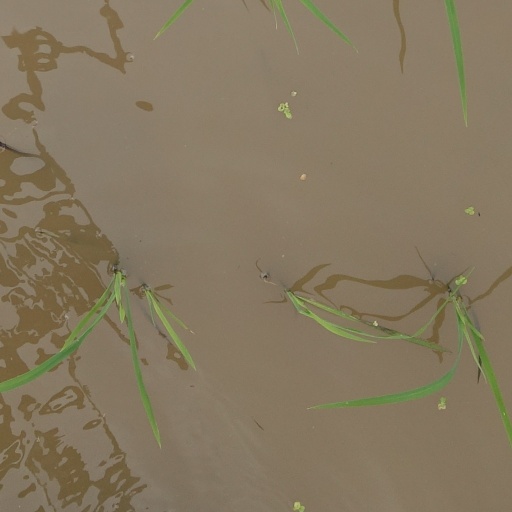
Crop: rice